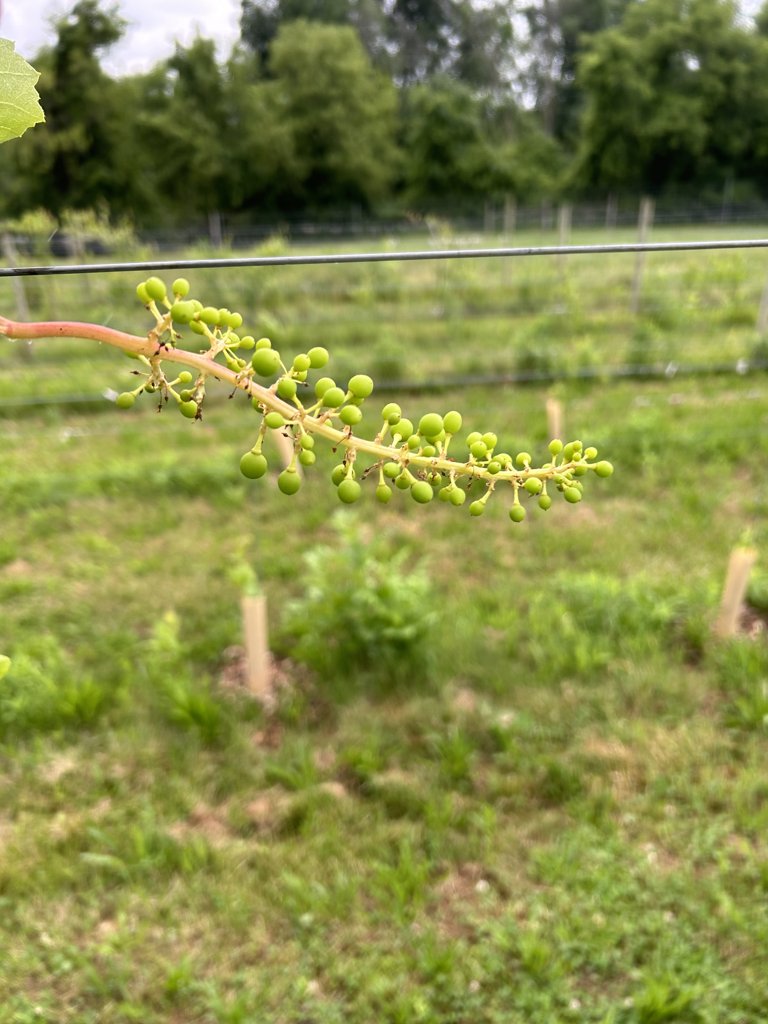
Berries visible: 79
Grape clusters: 1